Coolera–Strandhill GAA

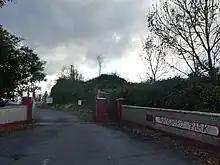
Entrance to Ransboro Park

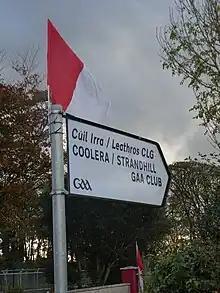
Sign pointing to Coolera/Strandhill GAA

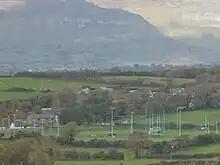
View of Ransboro Park

Coolera–Strandhill is a Gaelic Athletic Association club based in the Coolera Peninsula, comprising the parish of Strandhill and Ransboro in County Sligo, Ireland.